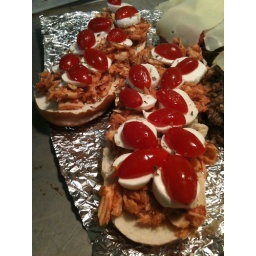
Tuna fish mixed with tomato sauce, on toasted sandwich-sliced soft pretzels, topped with fresh mozzerella and heated in the oven